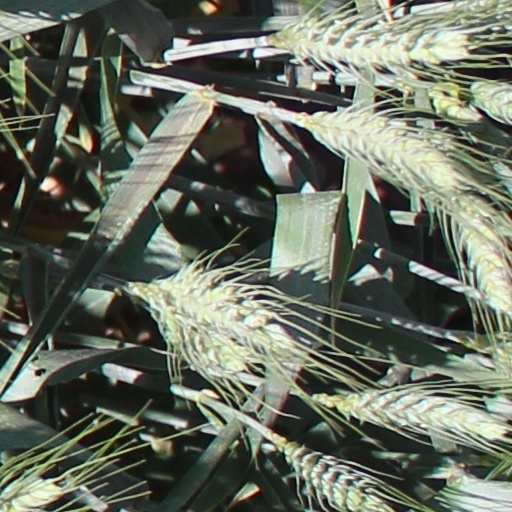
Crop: wheat